Cygnus (constellation)

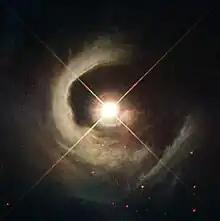
V1331 Cygni is located in the dark cloud LDN 981.

There is an abundance of deep-sky objects, with many open clusters, nebulae of various types and supernova remnants found in Cygnus due to its position on the Milky Way.